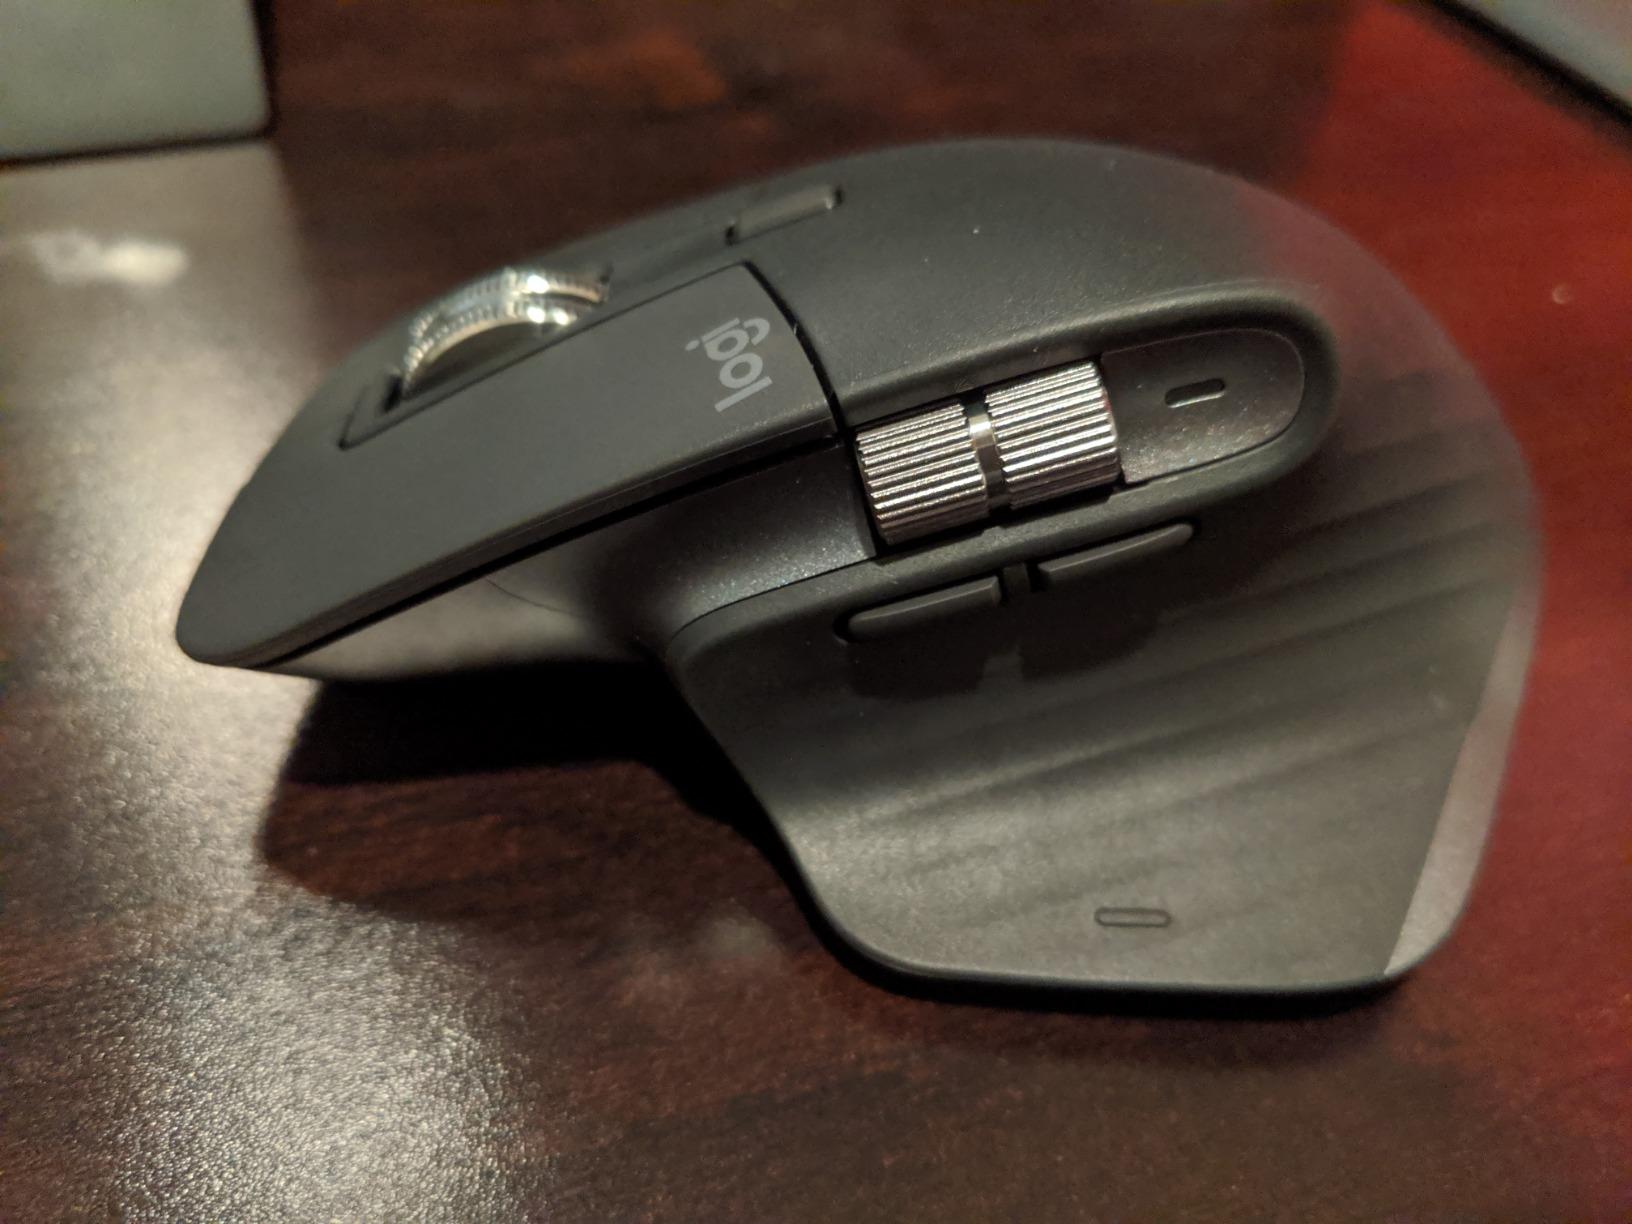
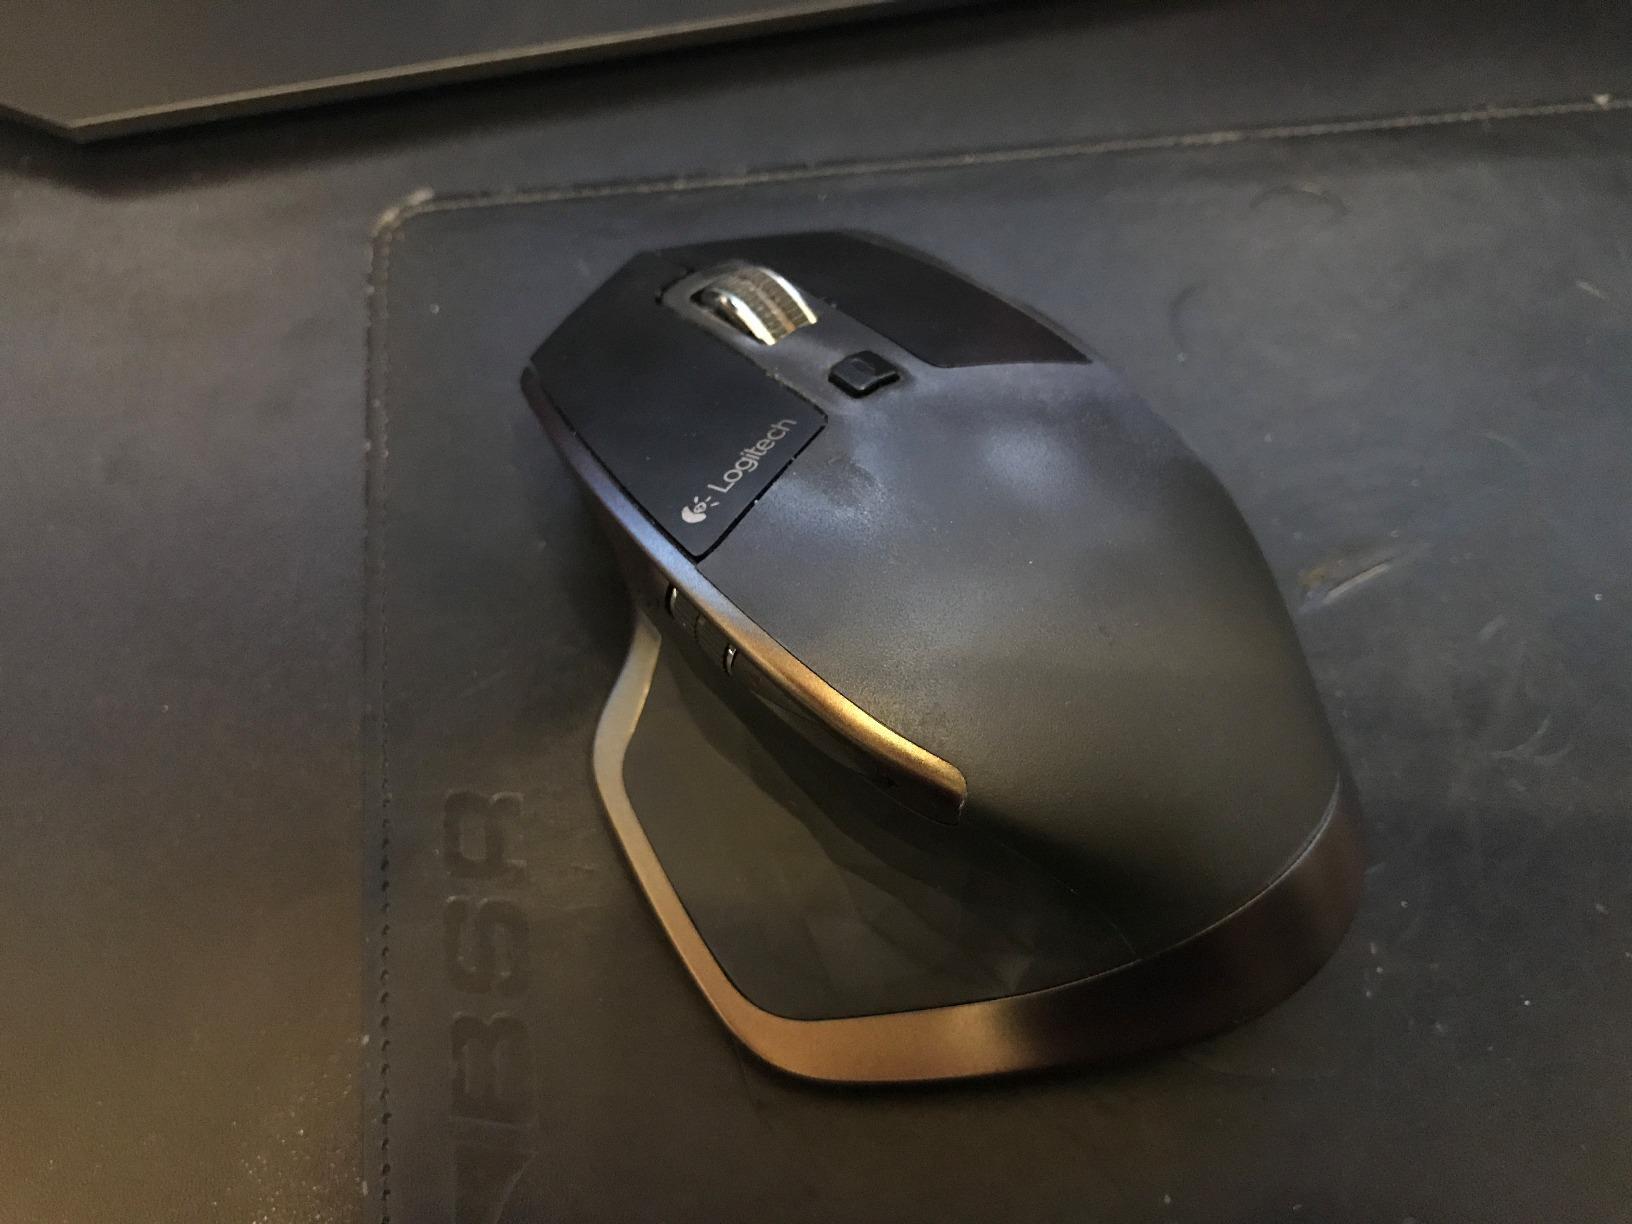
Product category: mouse
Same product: no